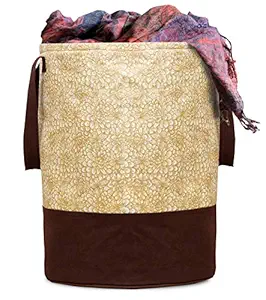
Kuber Industries Waterproof Canvas Laundry Bag/Hamper|Metalic Printed With Handles|Foldable Bin & 45 Liter Capicity|Size 37 x 37 x 46
Category: Home&Kitchen
Price: 199 (list price: 499)
Rating: 4 (10,234 ratings)
About this product: PACKAGE CONTAIN: 2 Piece Laundry Basket|MATERIAL: Canvas, COLOR: Brown|PRODUCT DIMENSION: 37 x 37 x 46 CM|EASILY FOLDABLE: Built-in handles for easy transport from the hamper to your washing machine. Easily folds open to put into use and quickly folds flat for home storage when not in use.|Easy To Use: This is a multi-purpose organizer that can be used for keeping various things. You can set a few bags for various items, such as office clothes, home clothes, daily essentials, and many more. This will help you get the things and will also save time in re-organization.